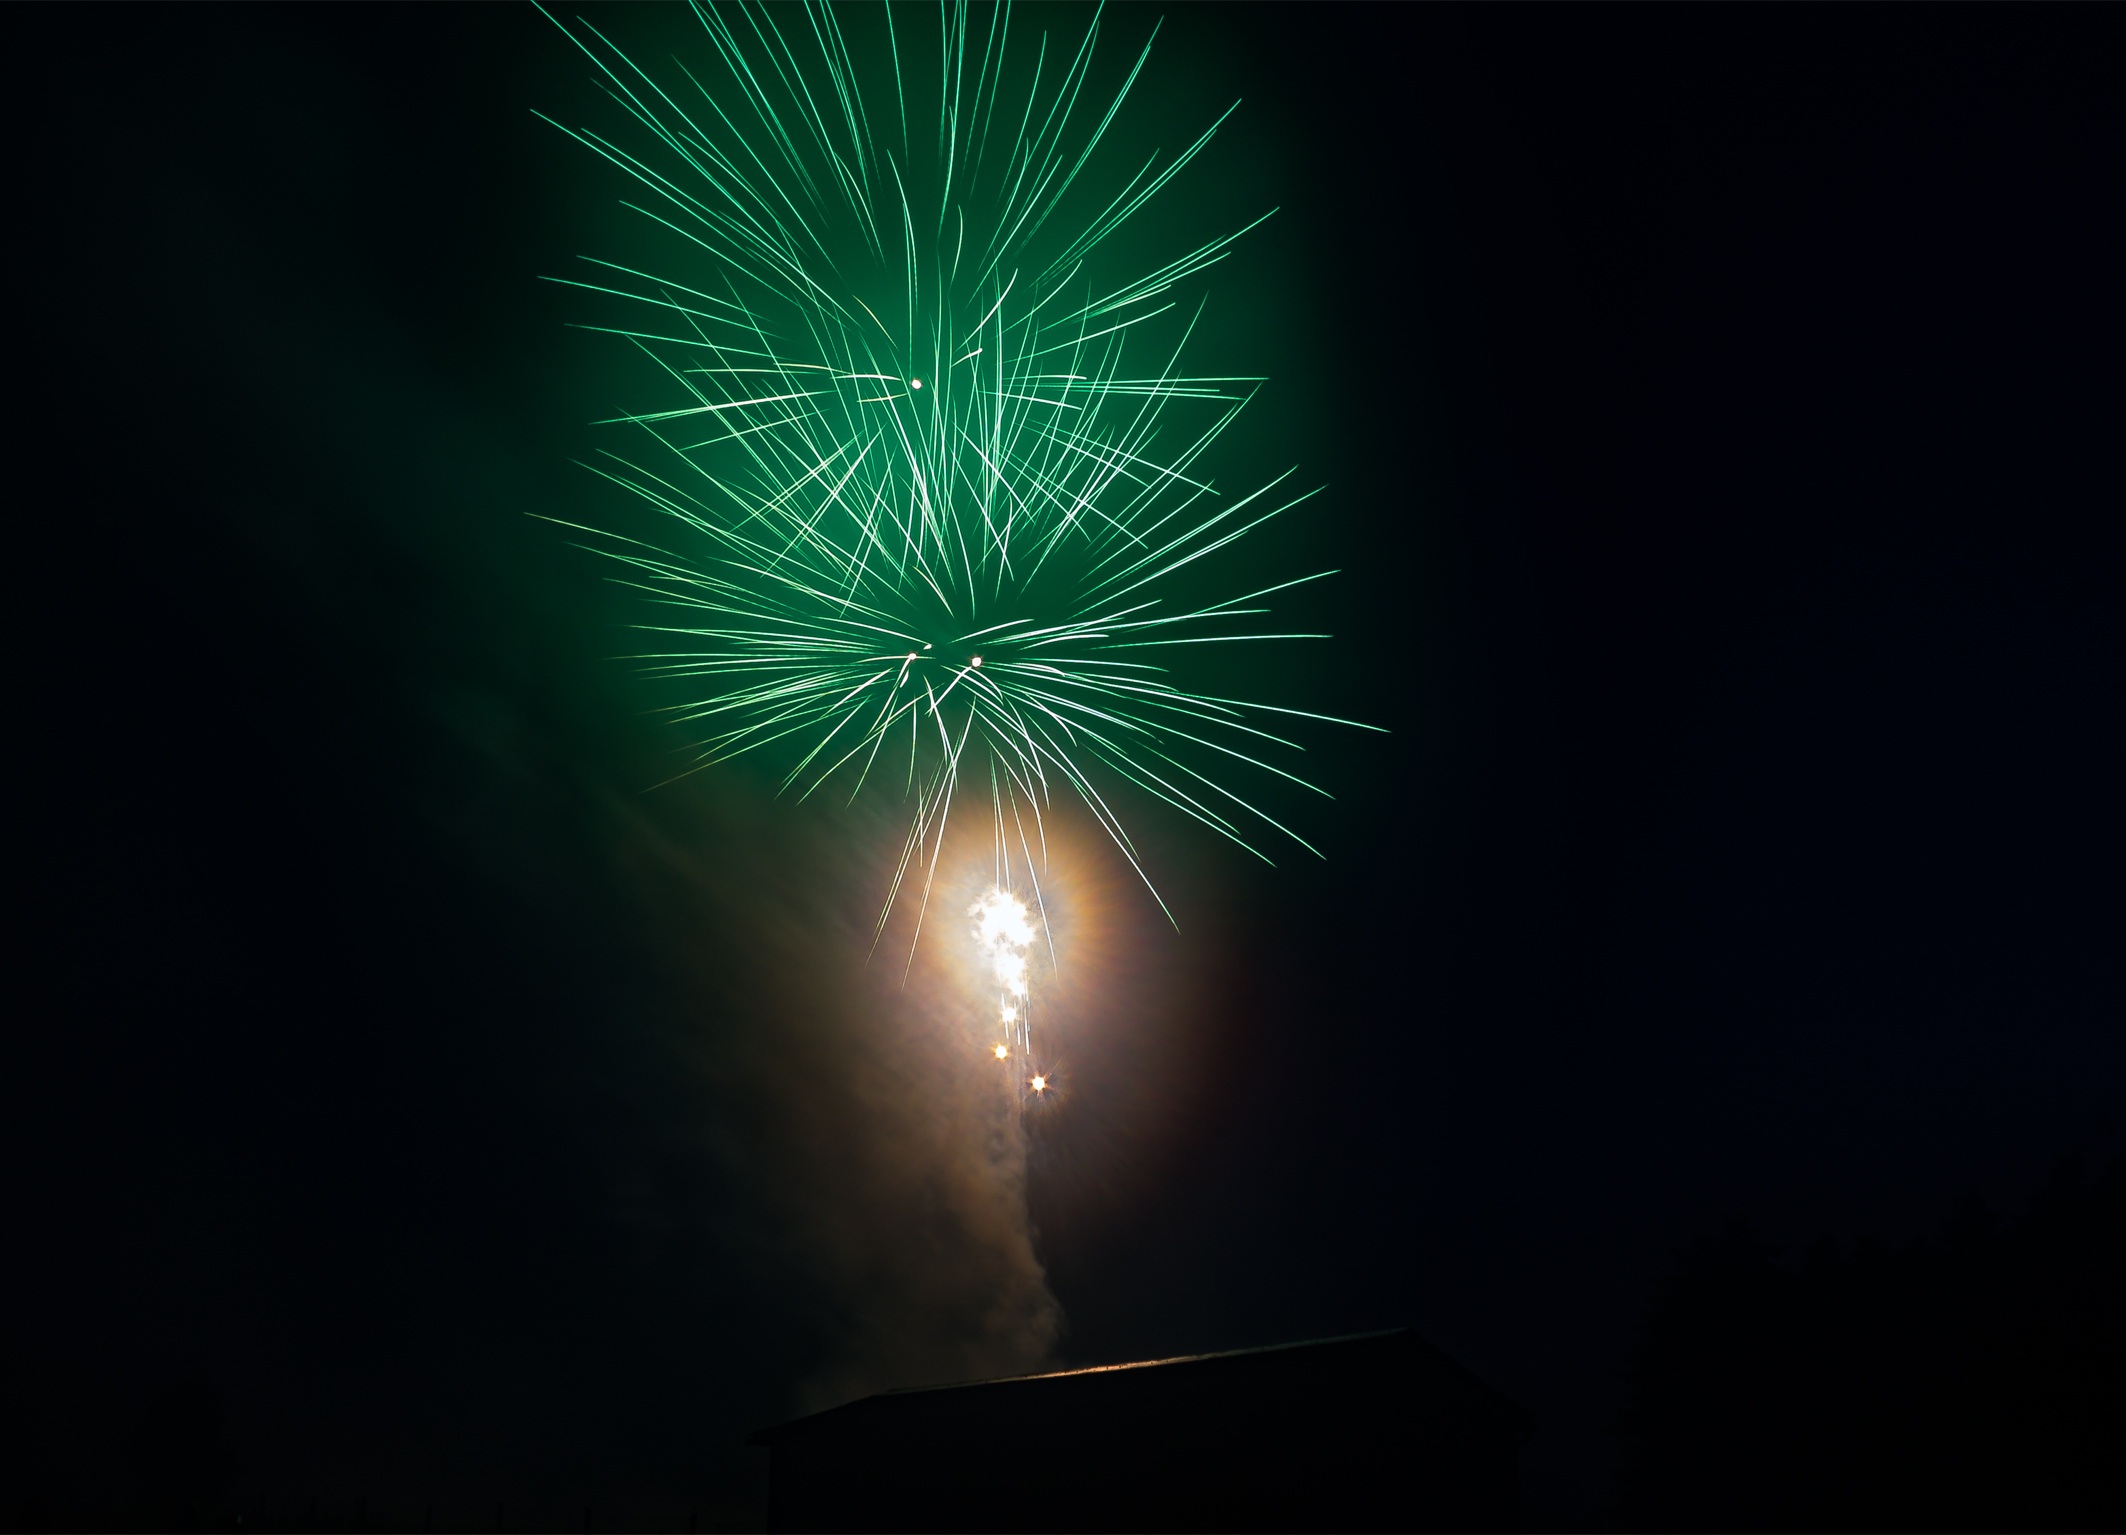
night, recreation, colorful, pyrotechnics, fireworks, event, light effect, fireworks rocket, shower of sparks, outdoor recreation